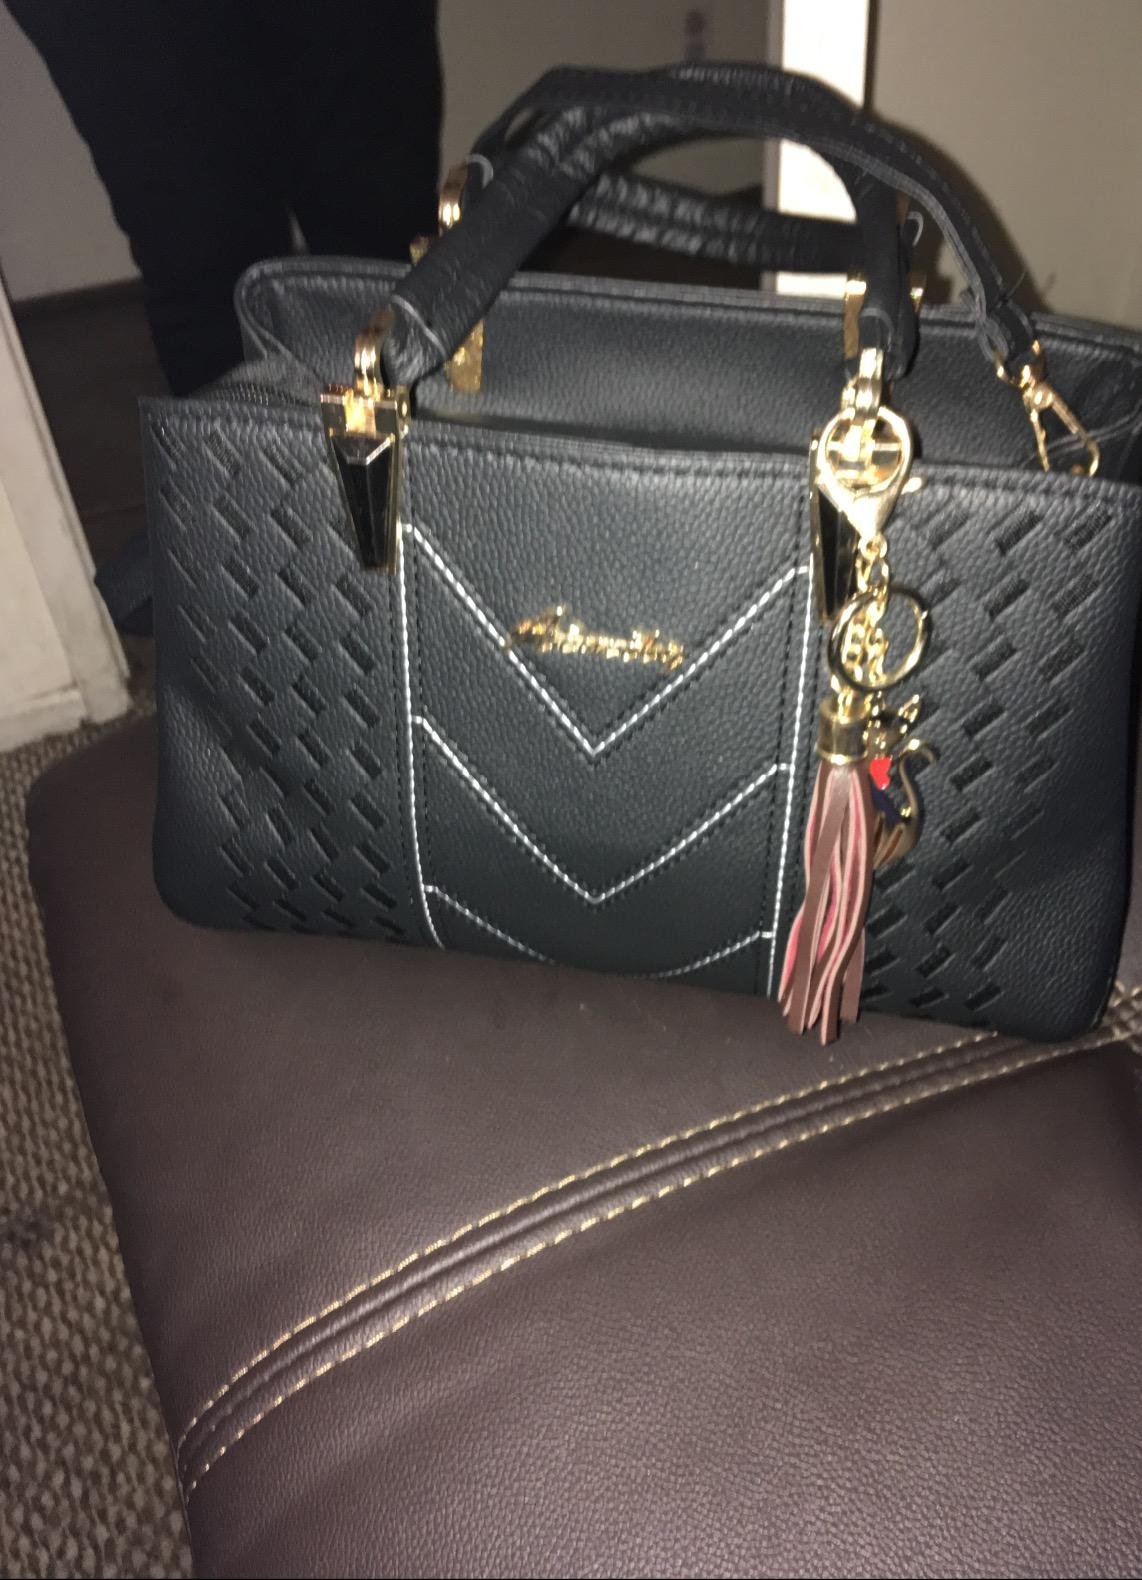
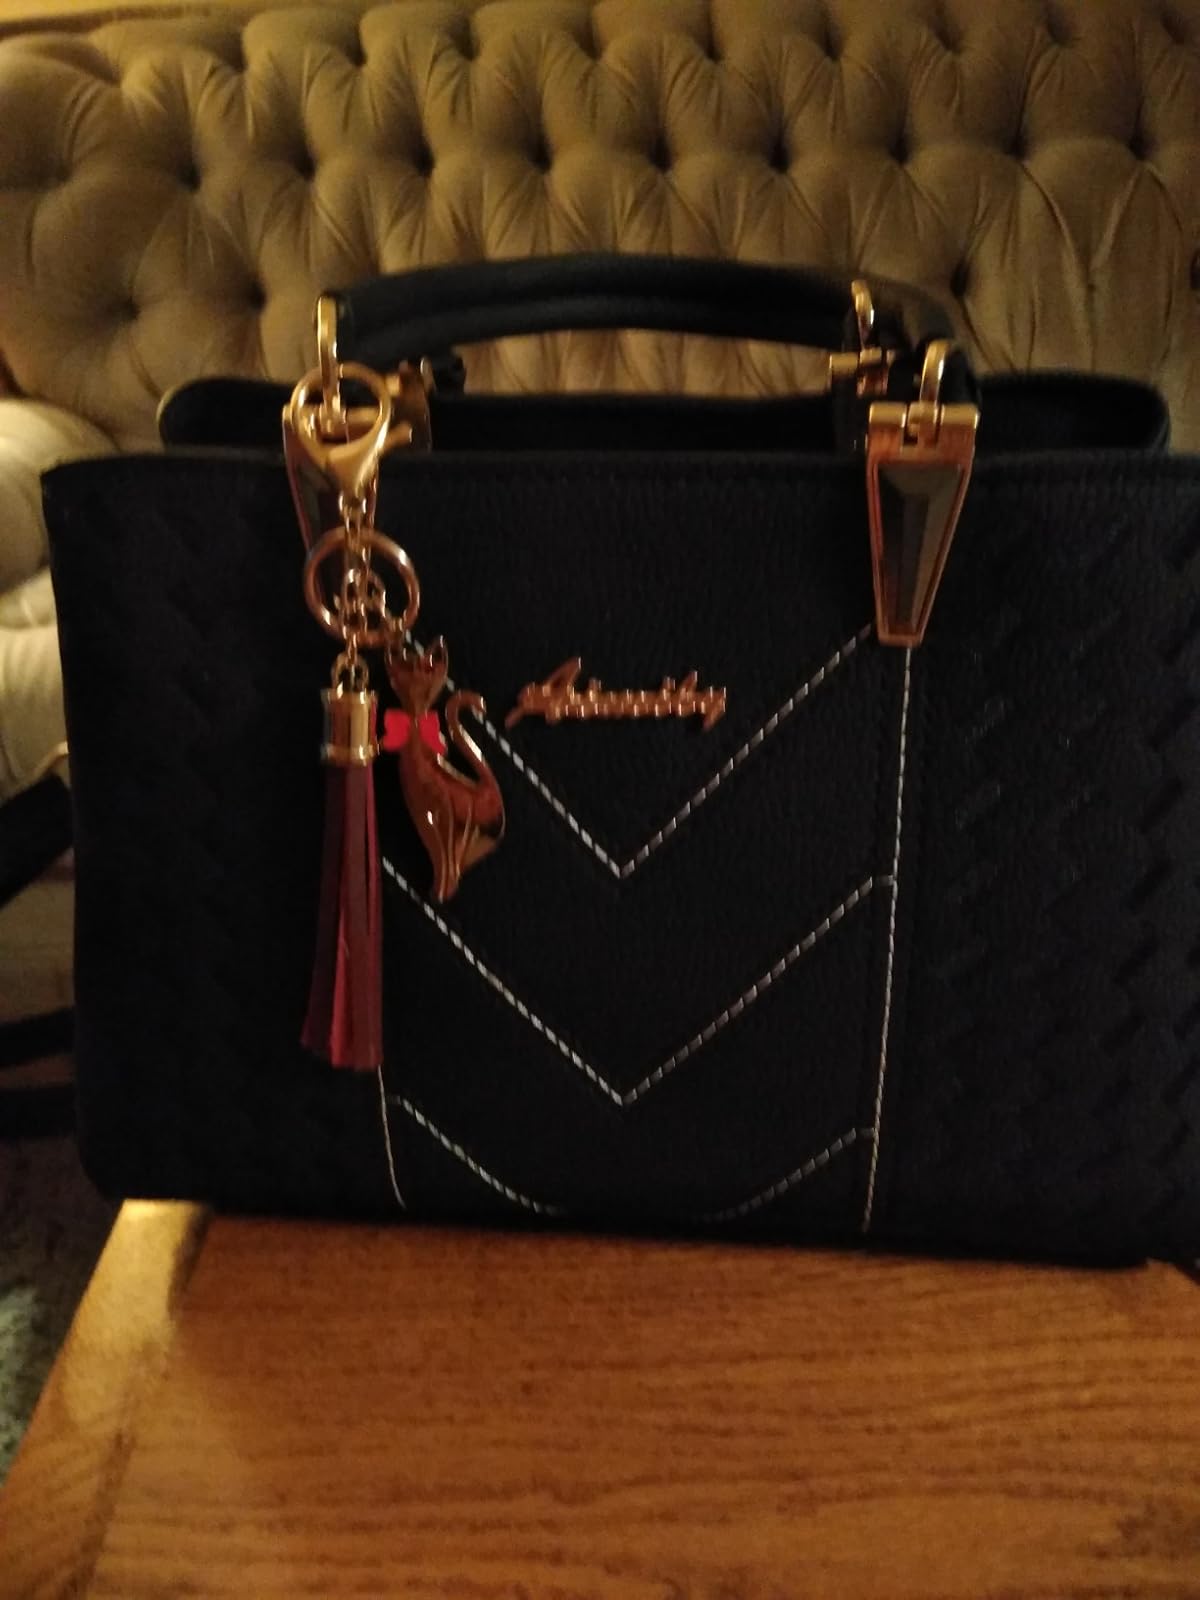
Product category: accessories_handbag
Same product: yes